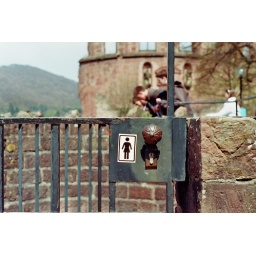
girl in the castle